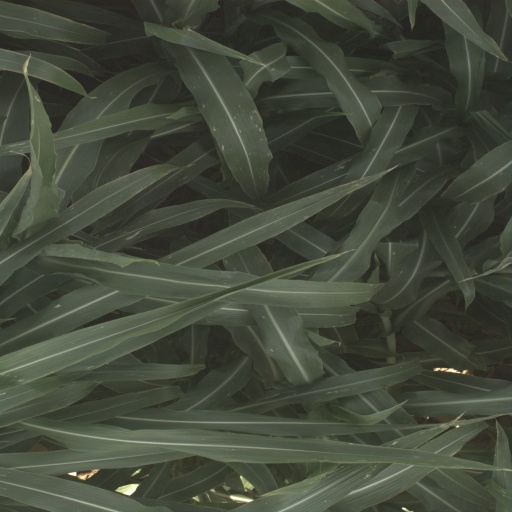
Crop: sorghum